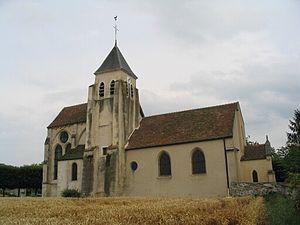
Bussy-Saint-Martin est une commune française située dans le département de Seine-et-Marne en région Île-de-France.